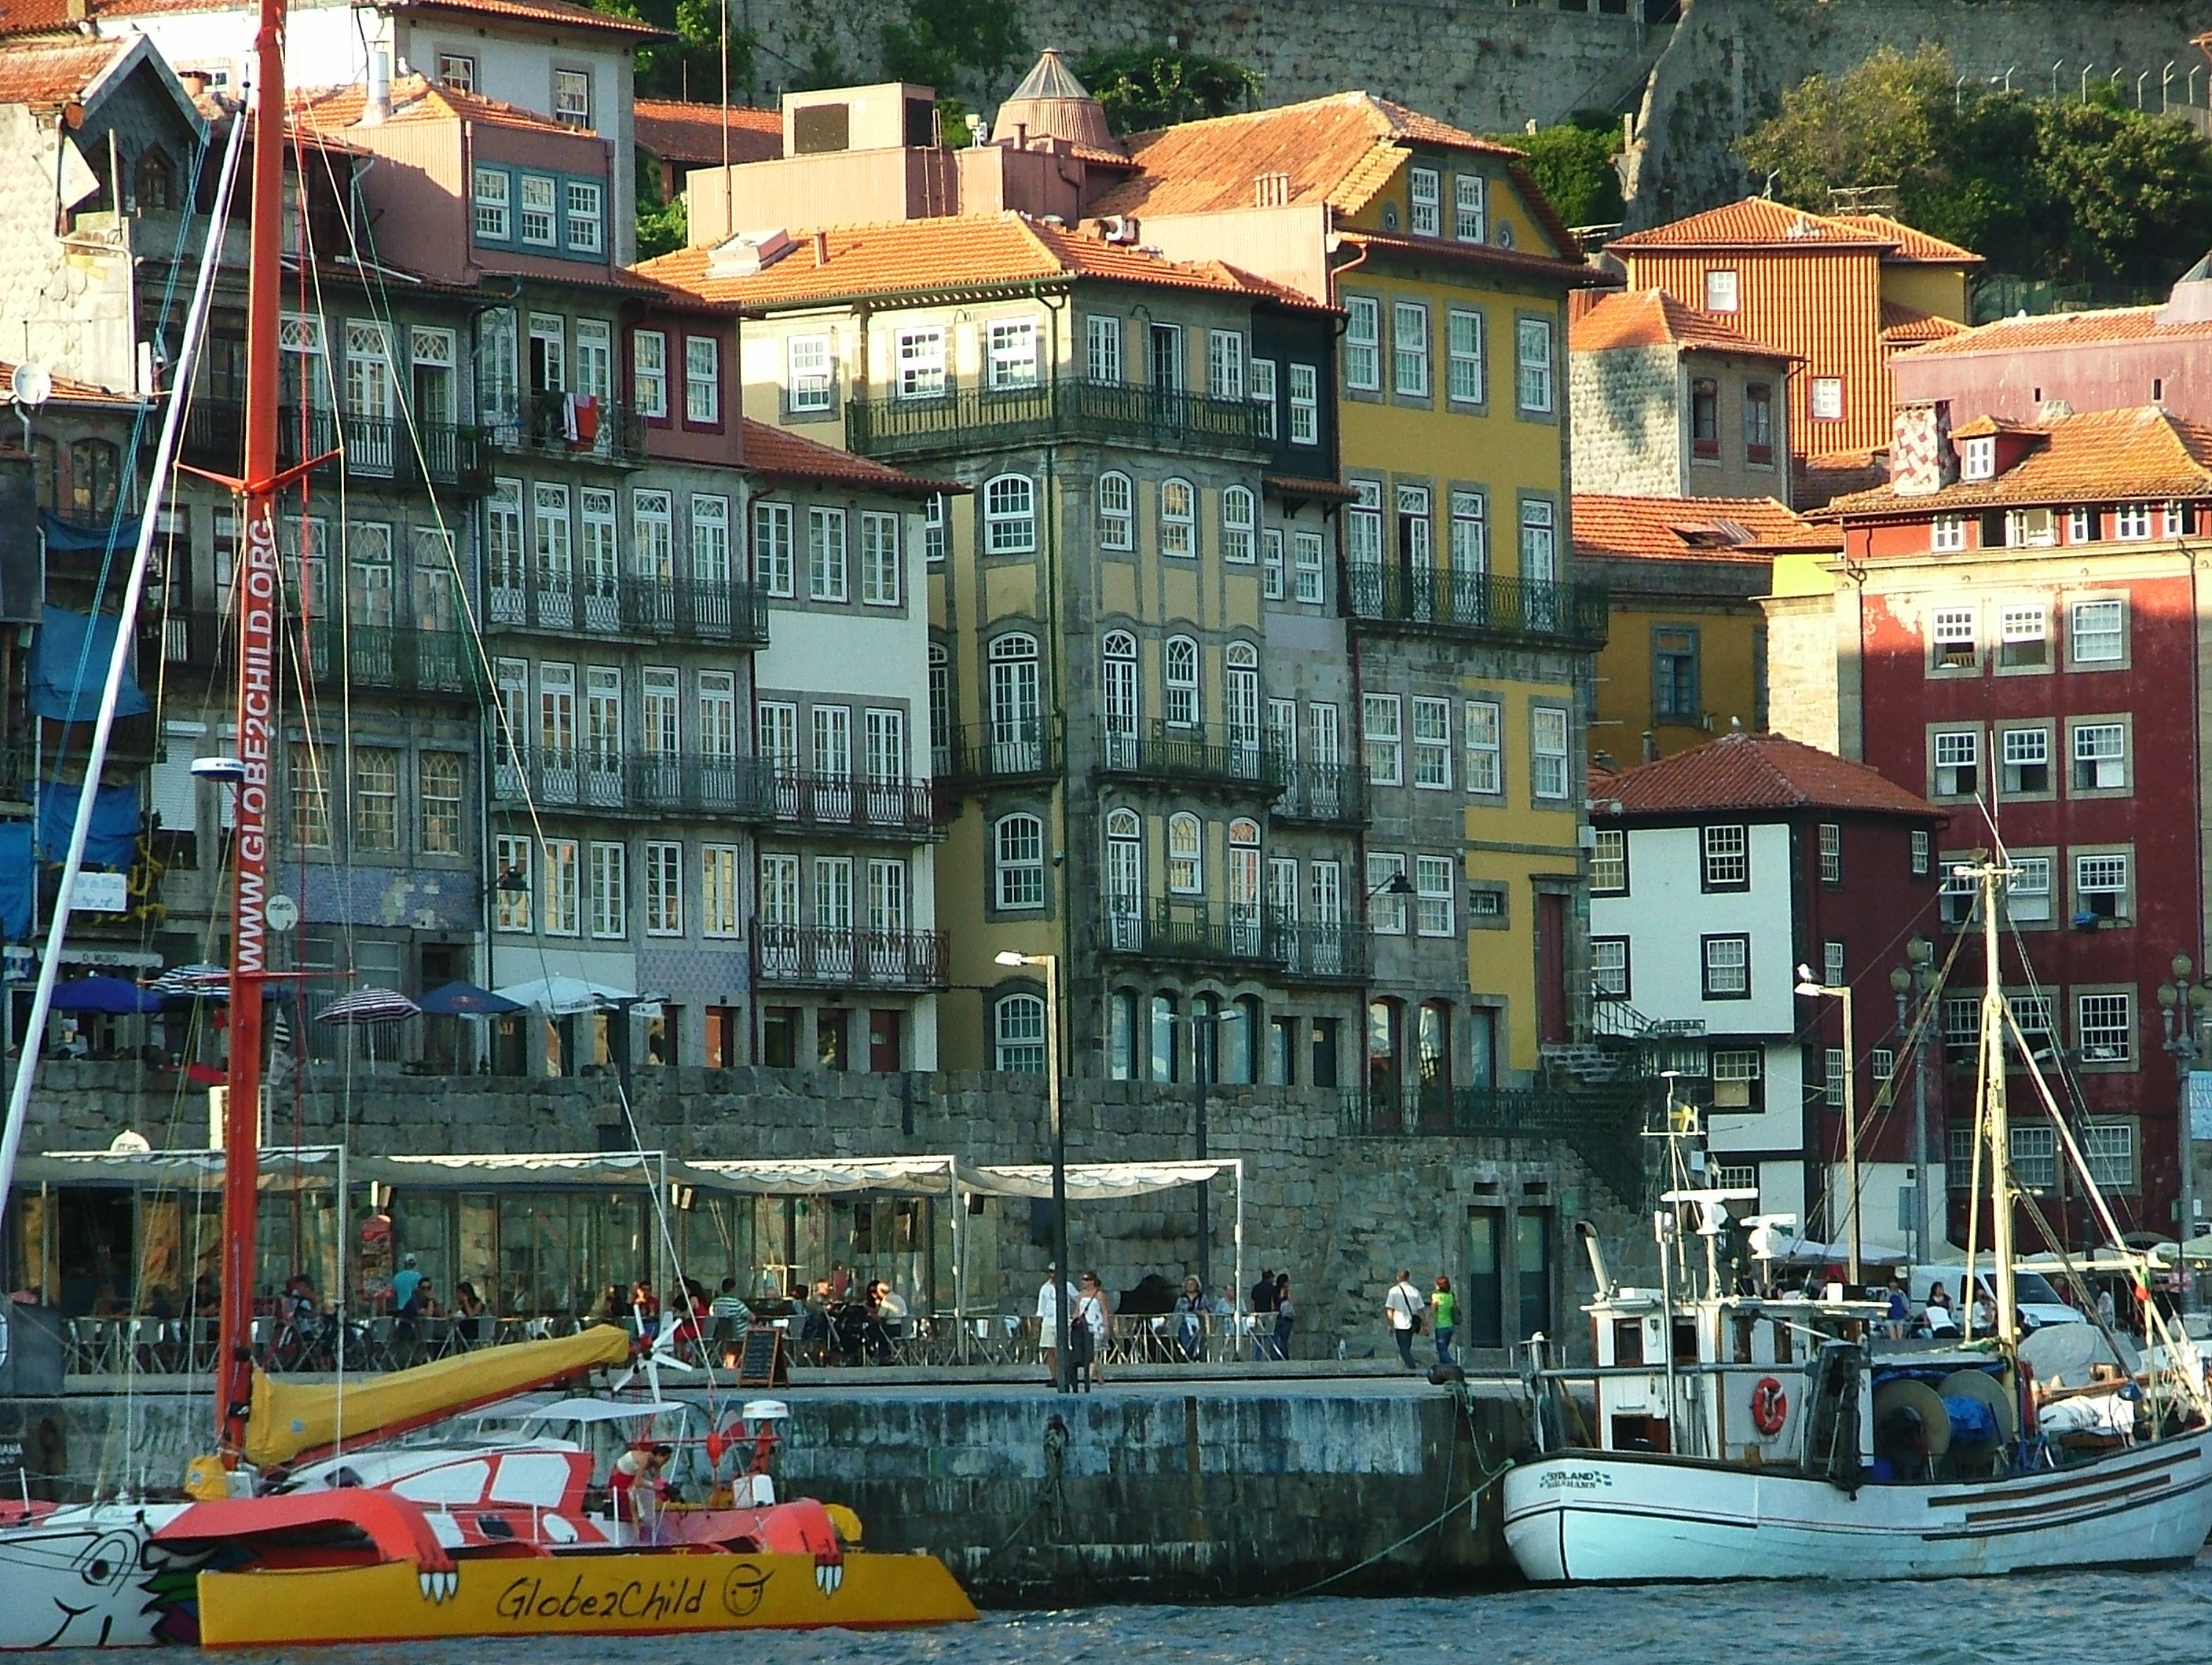
boat, town, cityscape, europe, vehicle, harbor, waterway, infrastructure, boats, portugal, porto, pra a ribeira, douro river